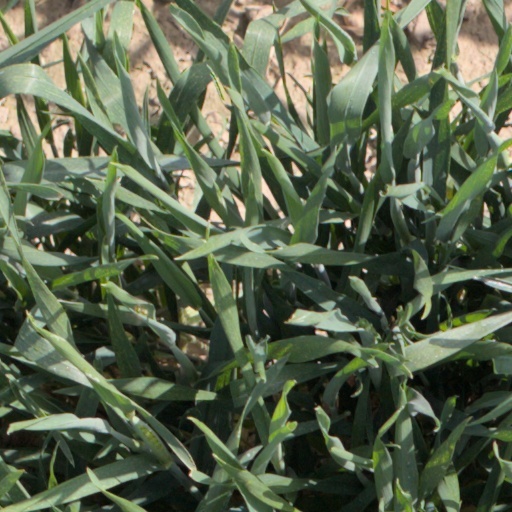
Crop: wheat